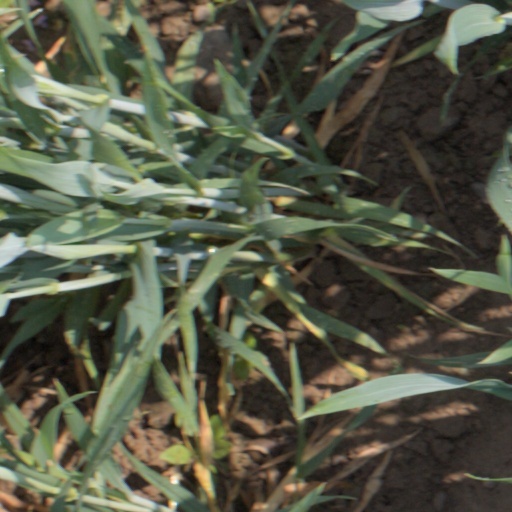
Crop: wheat